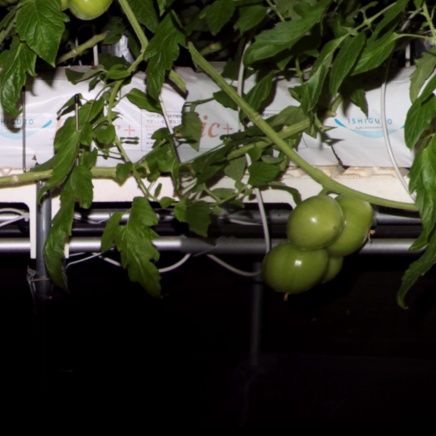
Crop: tomato